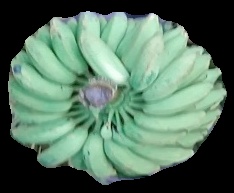
Variety: elakki-bale
Grade: grade1